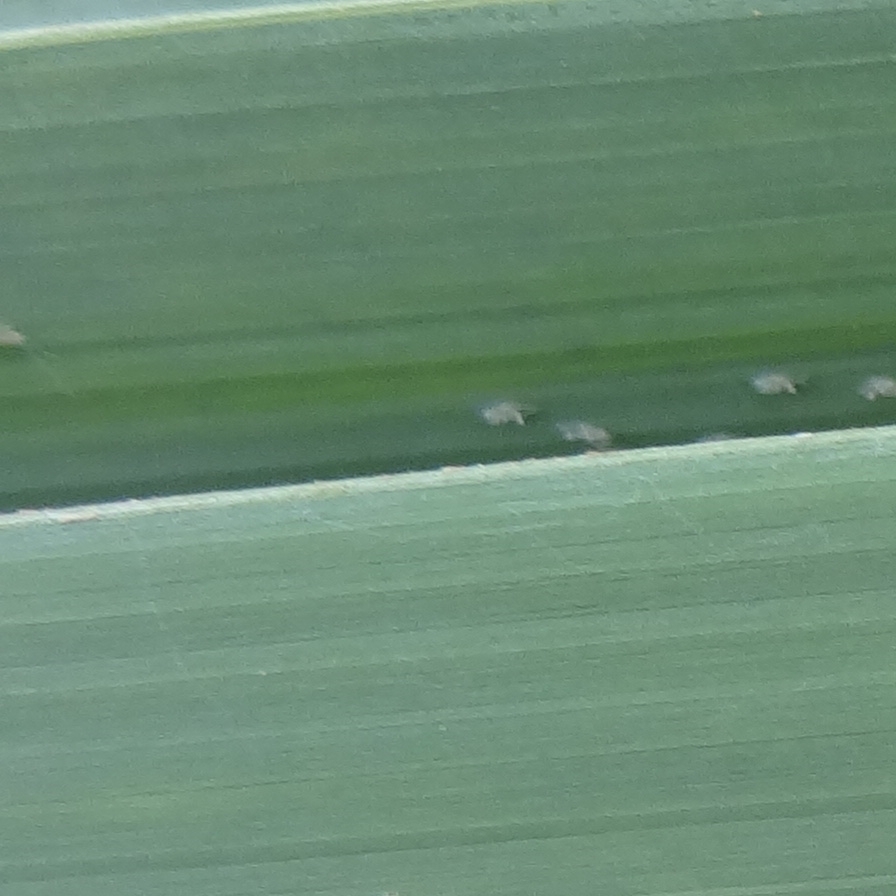
Label: Bug